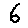
Label: 6